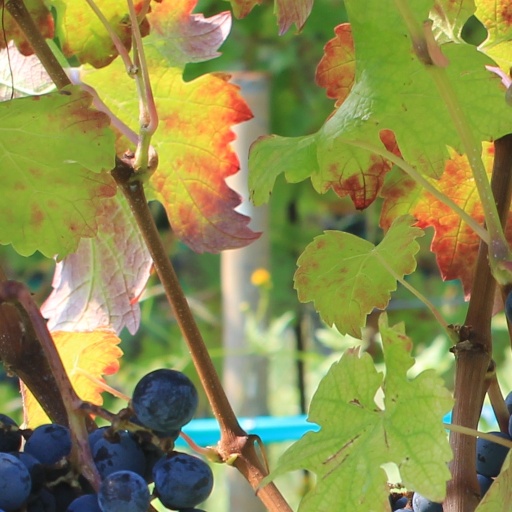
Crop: grape